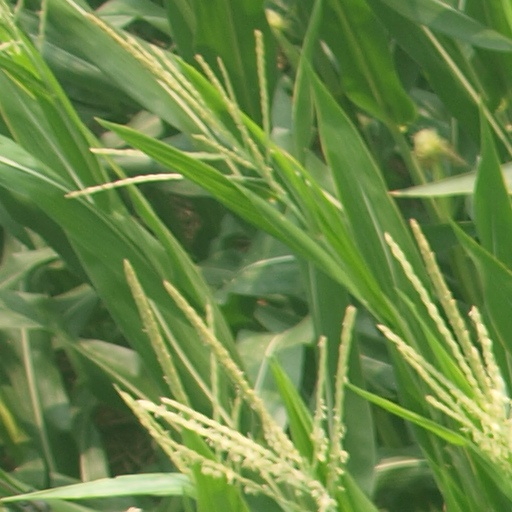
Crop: maize; corn